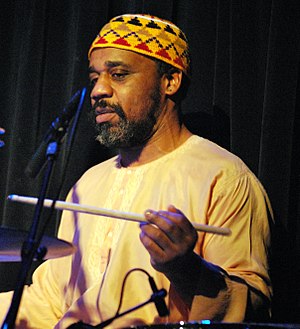
Pheeroan akLaff
Pheeroan akLaff 2010
Pheeroan akLaff er en amerikansk freejazztrommeslager.